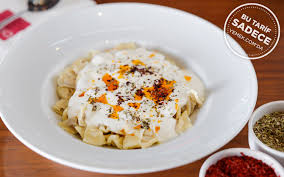
Yemek: manti